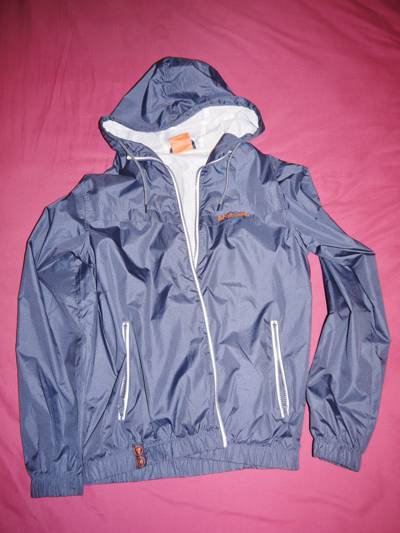
Waste category: clothes